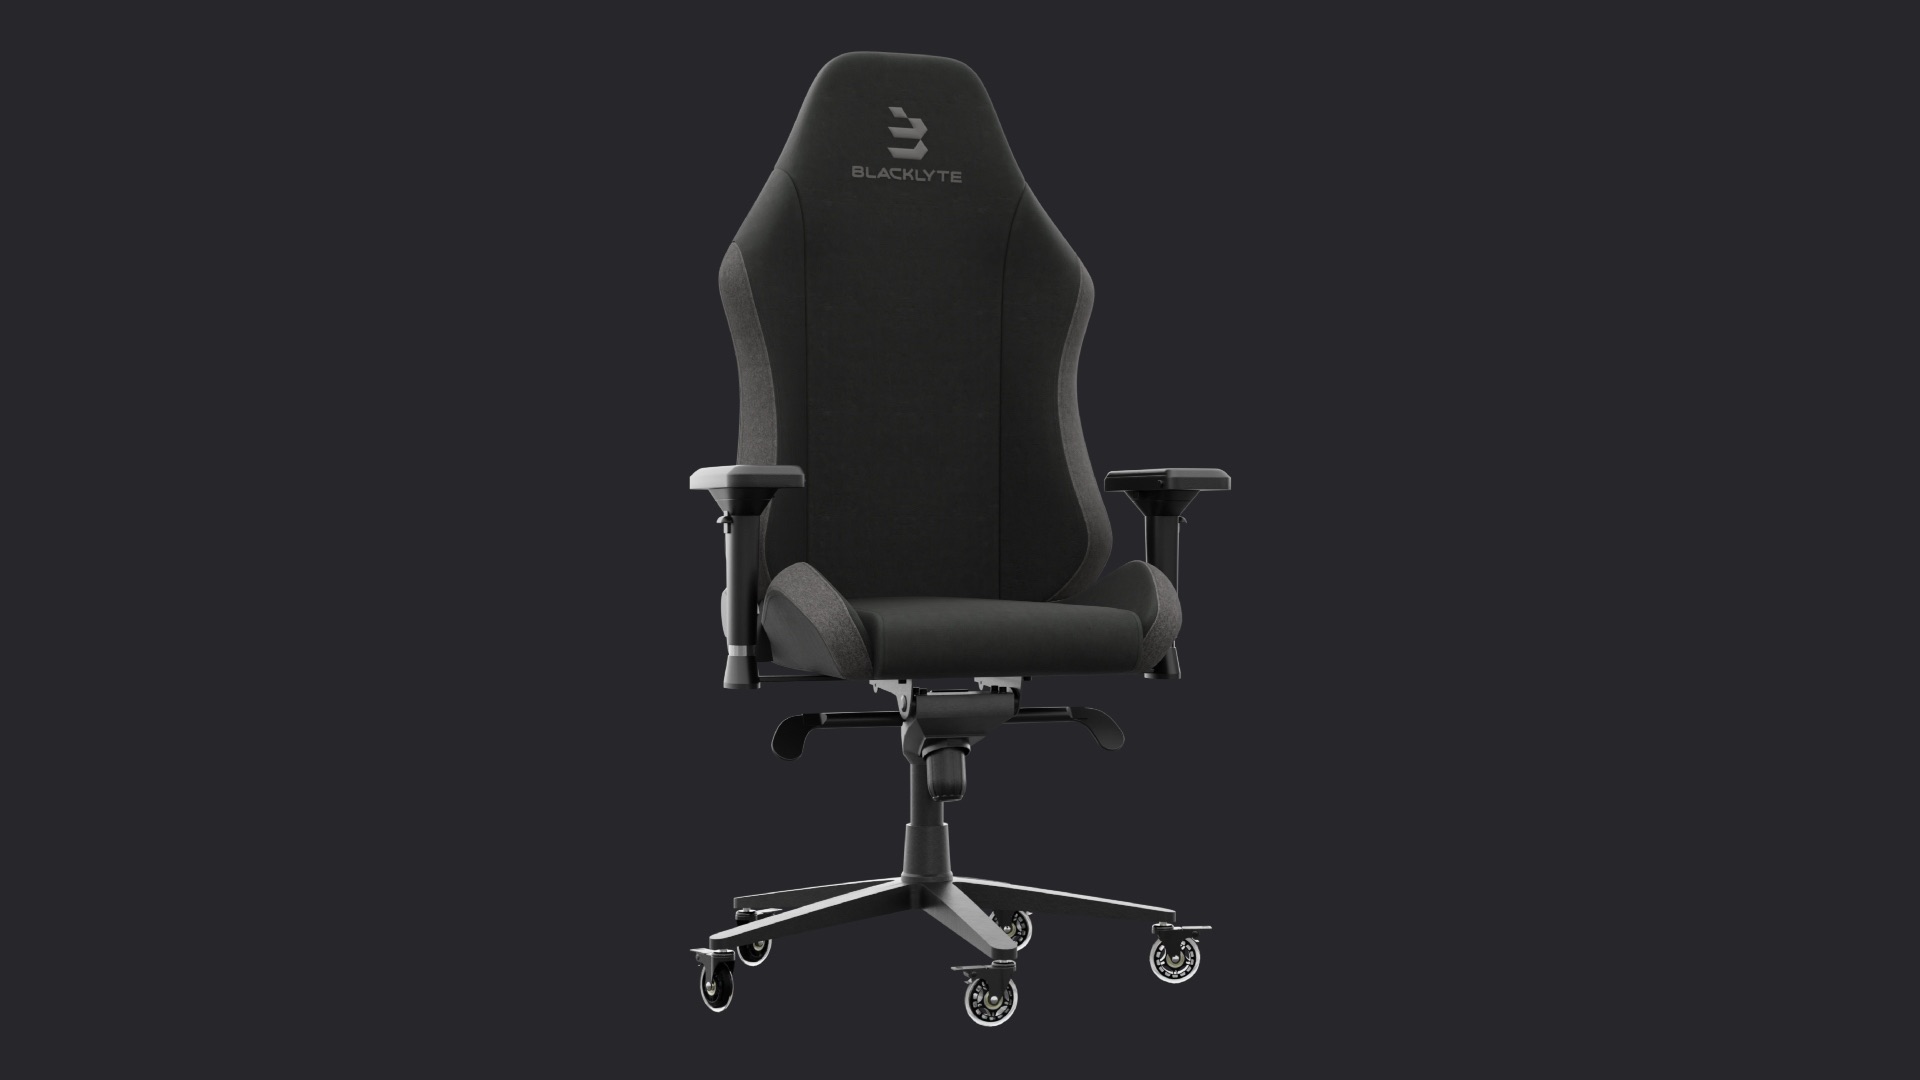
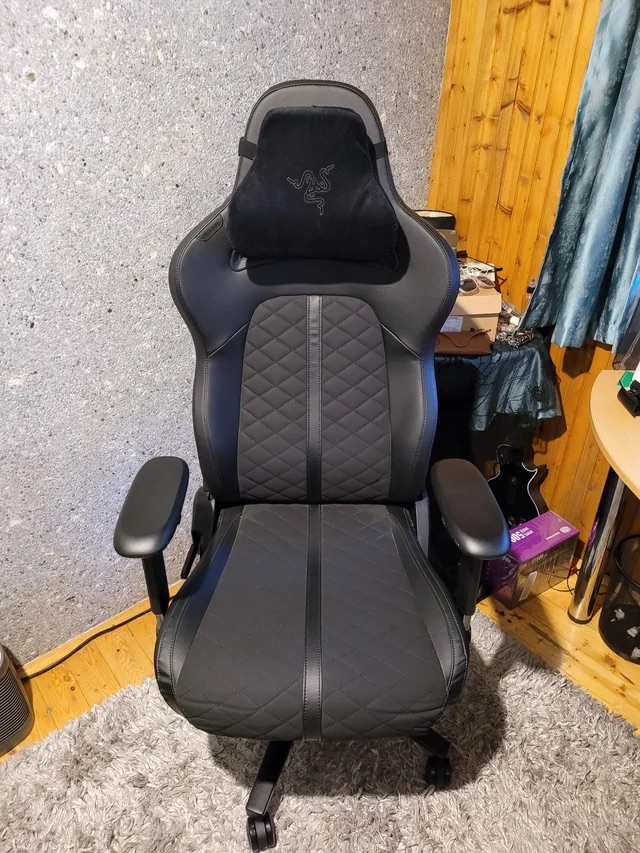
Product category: items_chair
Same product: no